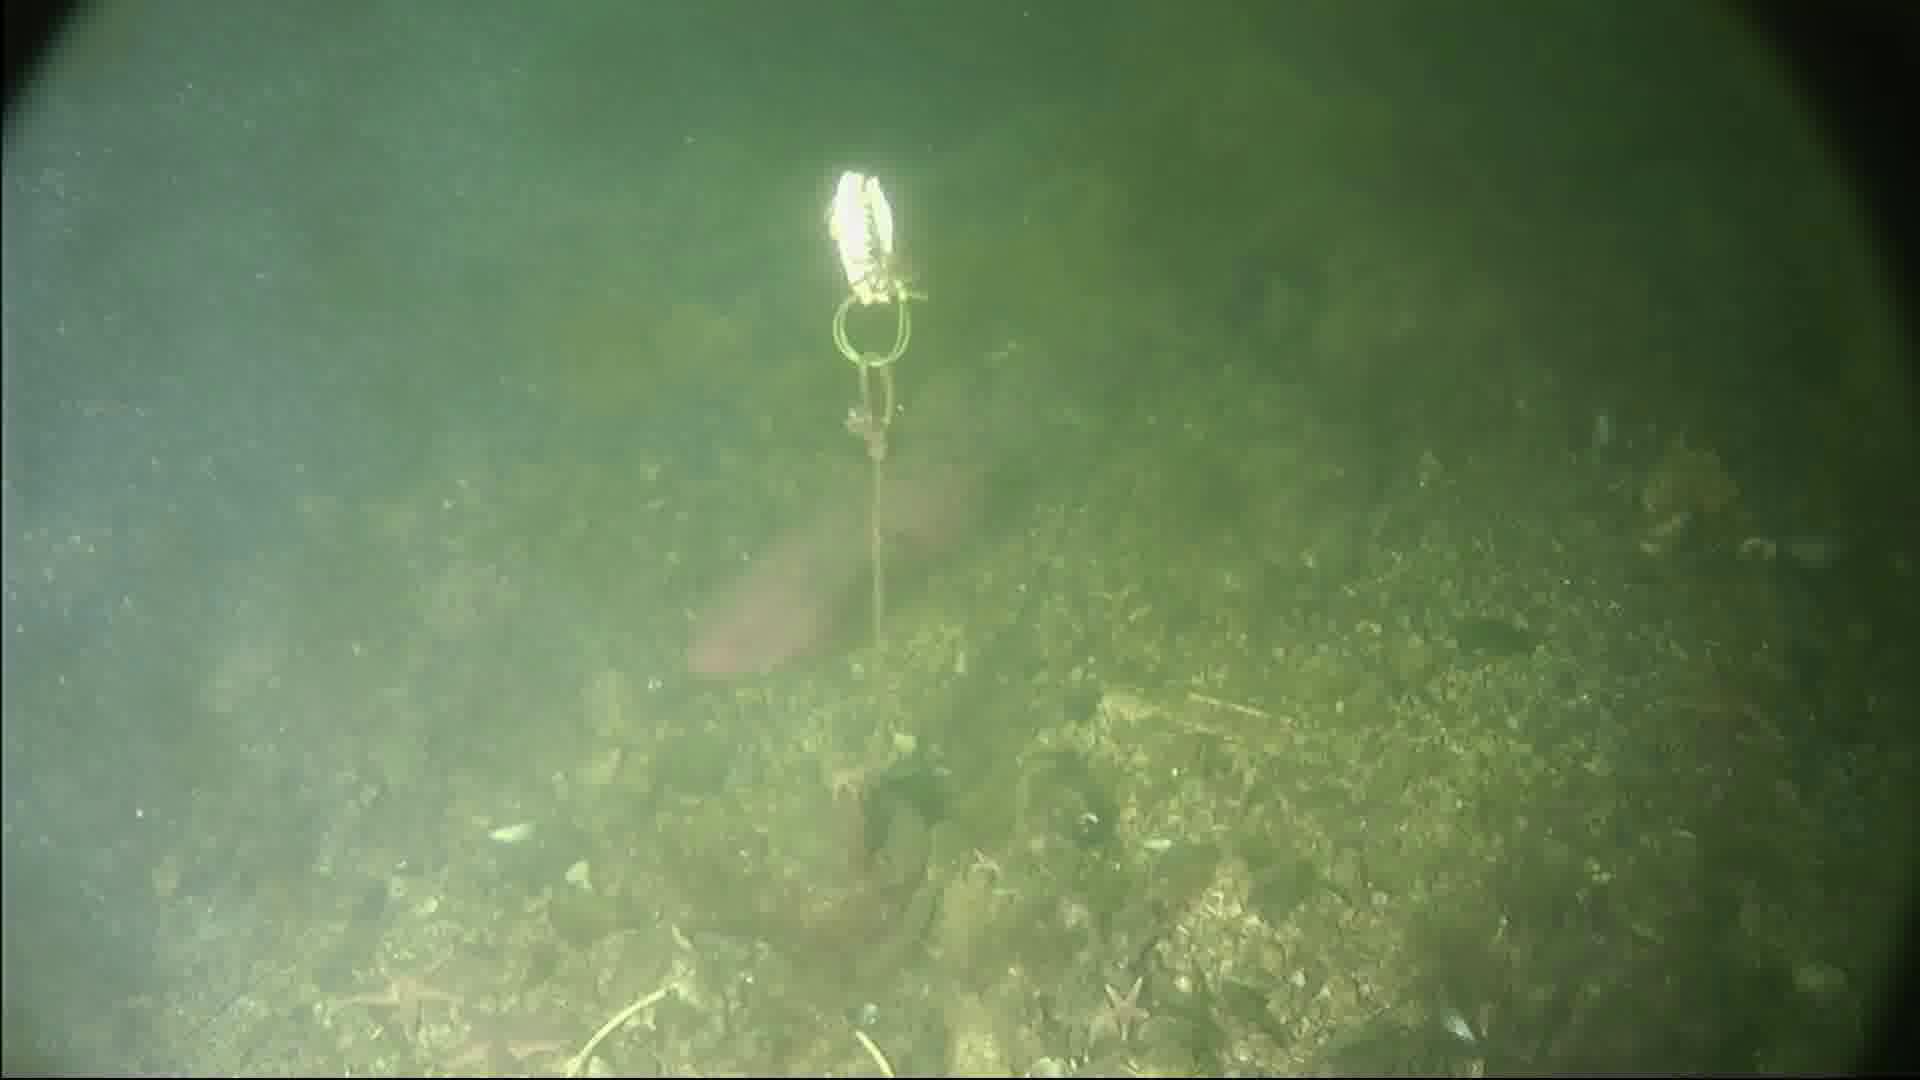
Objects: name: starfish
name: crab
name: fish